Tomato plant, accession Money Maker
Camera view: horizontal (90 deg, fisheye); turntable rotation: 300 degrees
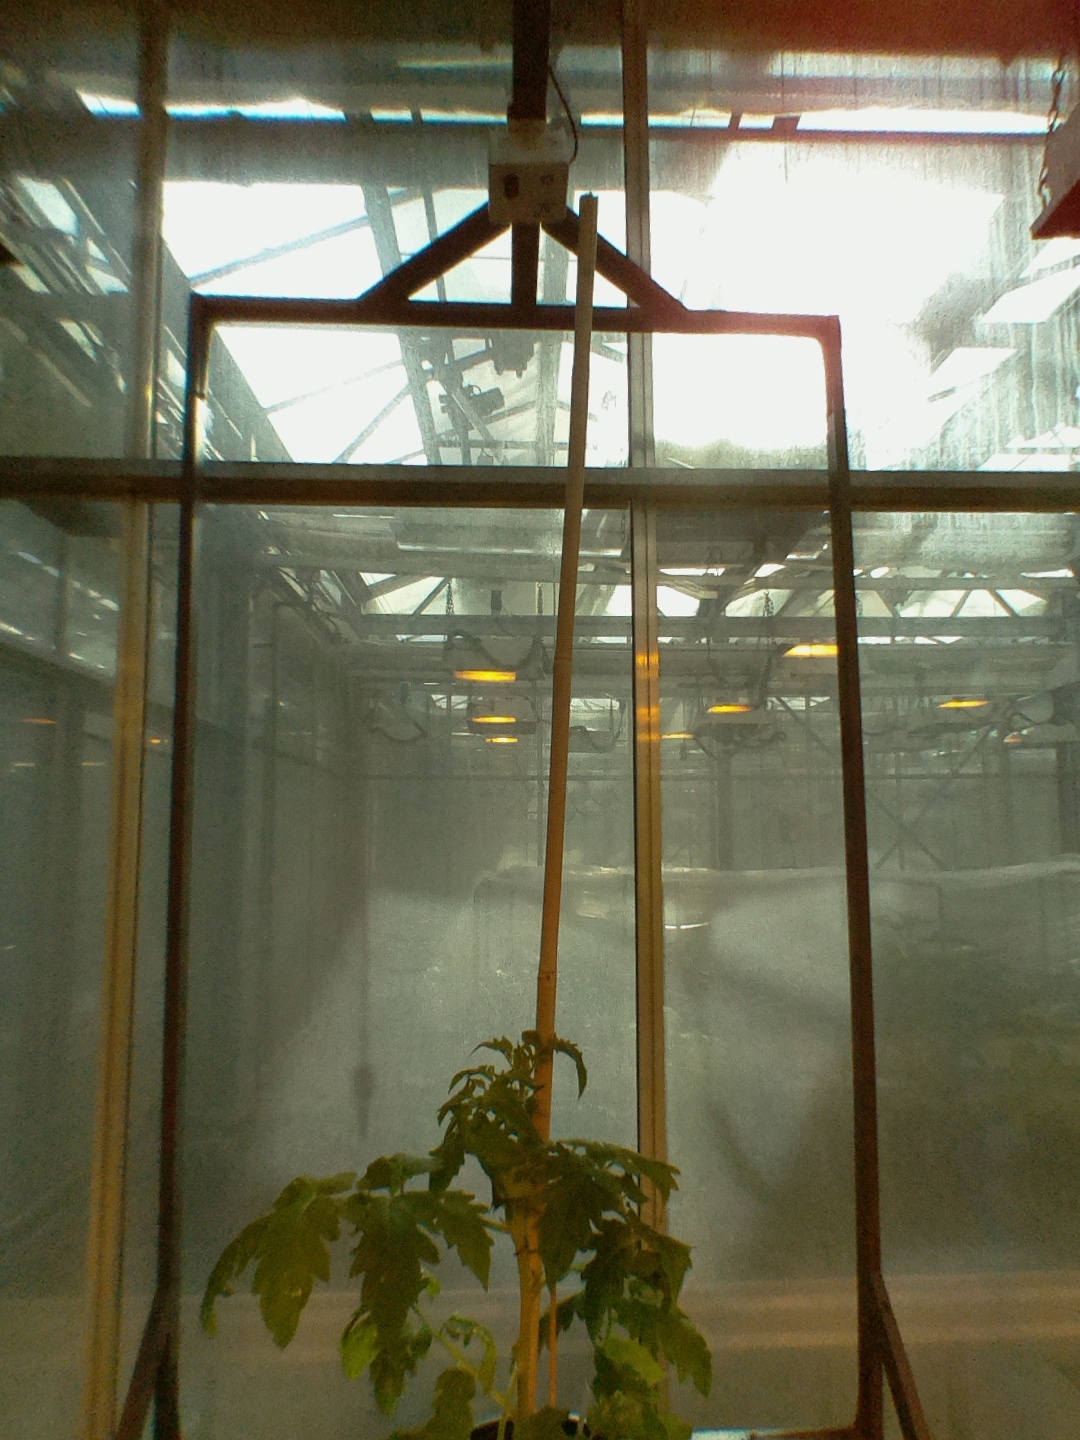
BBCH growth stage 14: 8 of true leaves visible